Mangi Meli

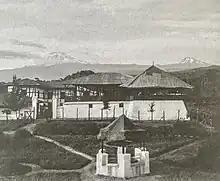
German Moshi Boma Built in 1893 on the former site of Mangi Meli's Boma

Von Bulow undermined Marealle and was hasty to try and play off Marealle's right-hand man Mawalla against him because Marealle was far more intelligent than he was. Mawalla's benefit was minimized because he told Marealle that von Bulow had threatened to hang him and make Mawalla, himself, king in his place, a lie that allowed him to gain more favors from Marealle. Von Bulow made the terrible error of not telling Marealle that he intended to reprimand Moshi. He very well could have saved his life if he had done it. First, Fir Marealle gave him a mysterious guide and told the guide to take him by the most exposed path, as Fir Marealle subsequently recalled.